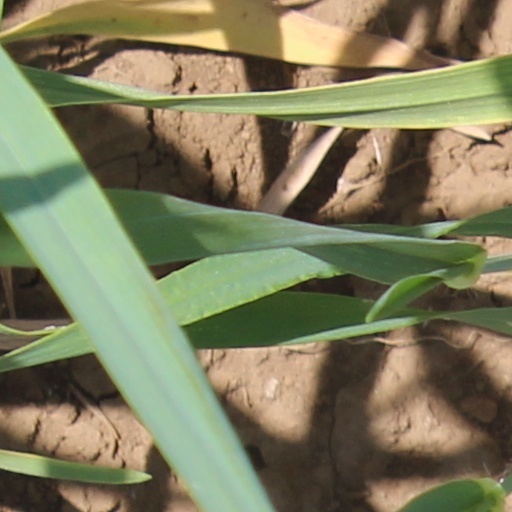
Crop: wheat